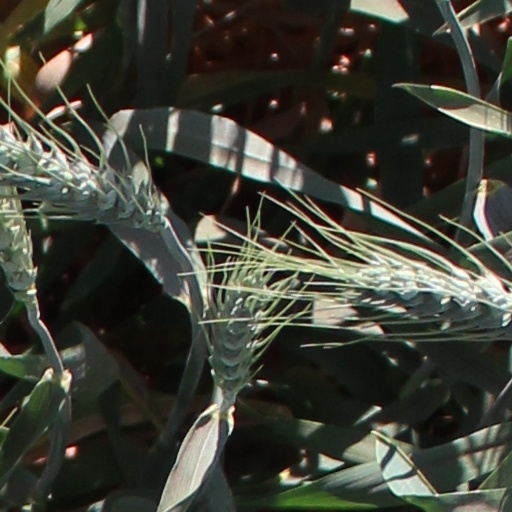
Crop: wheat